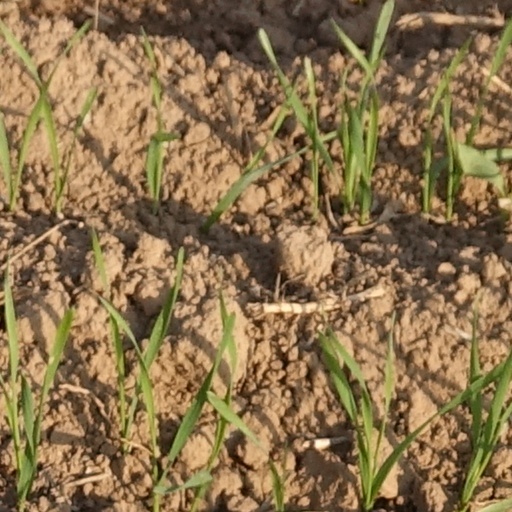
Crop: wheat